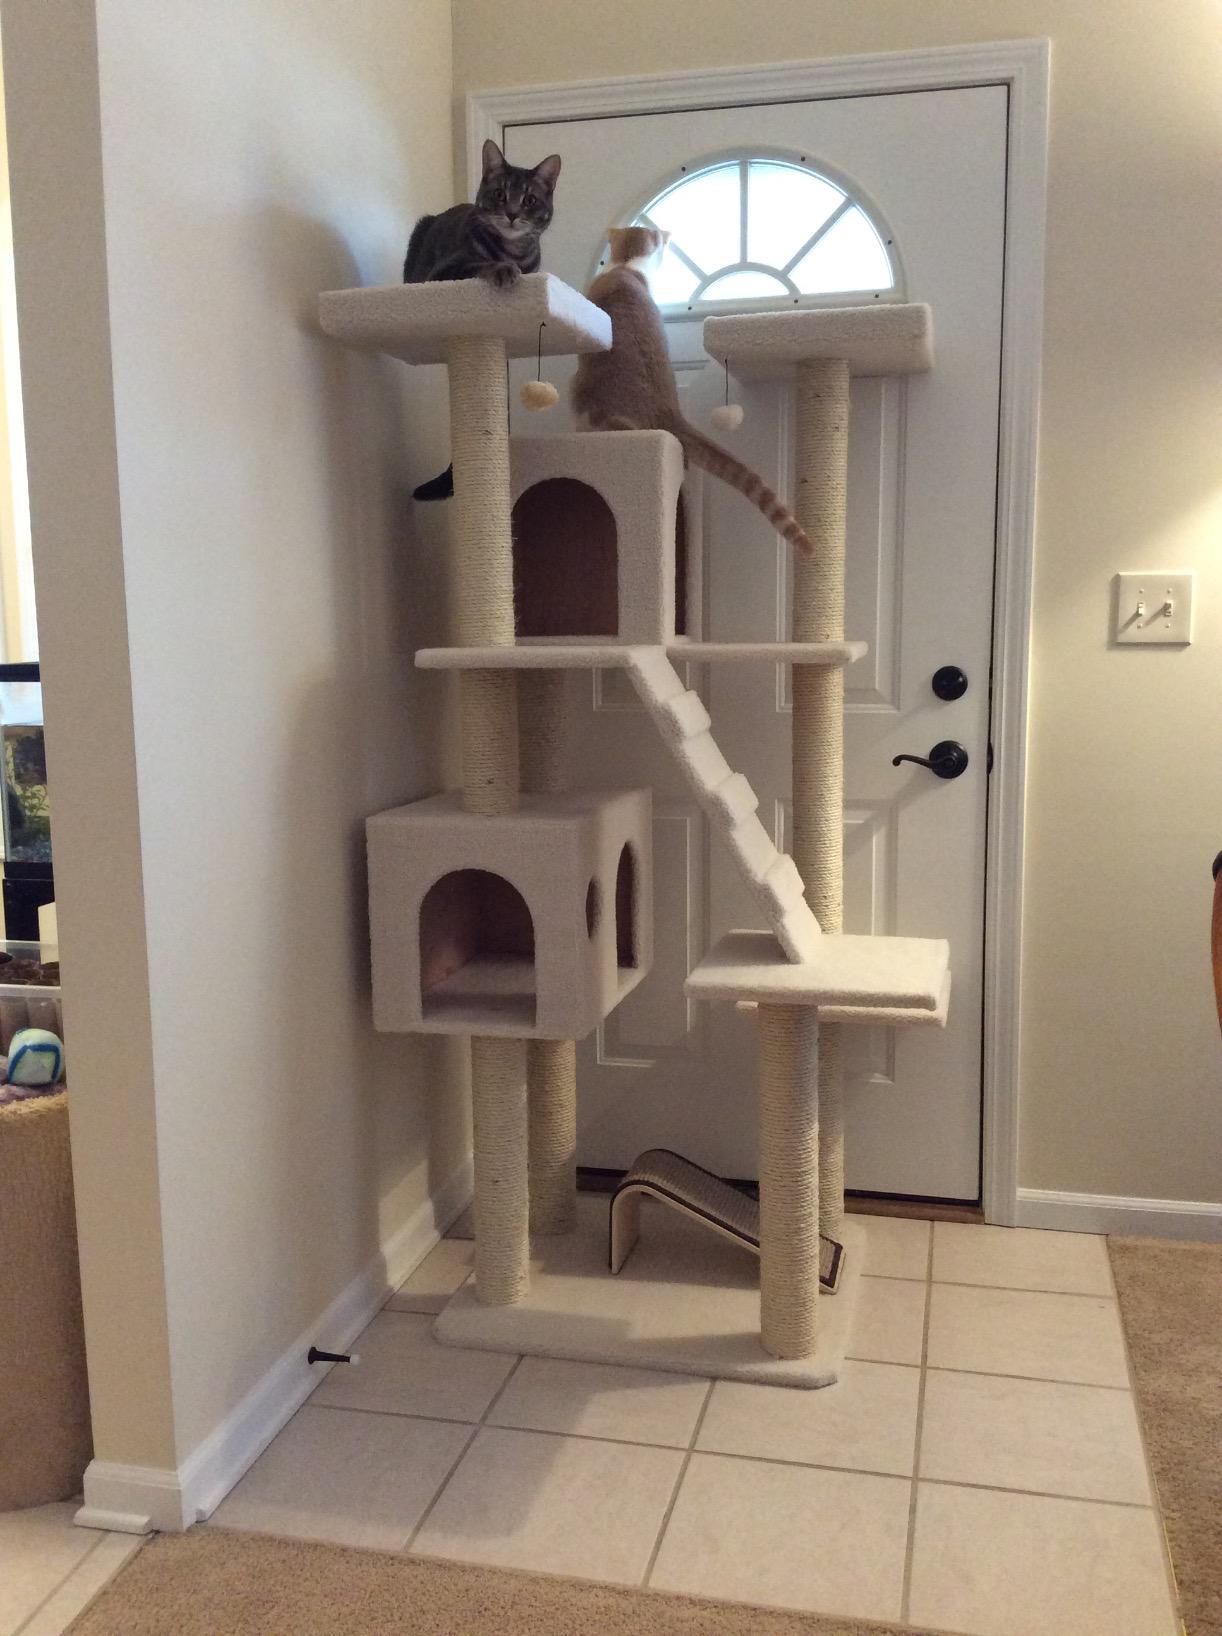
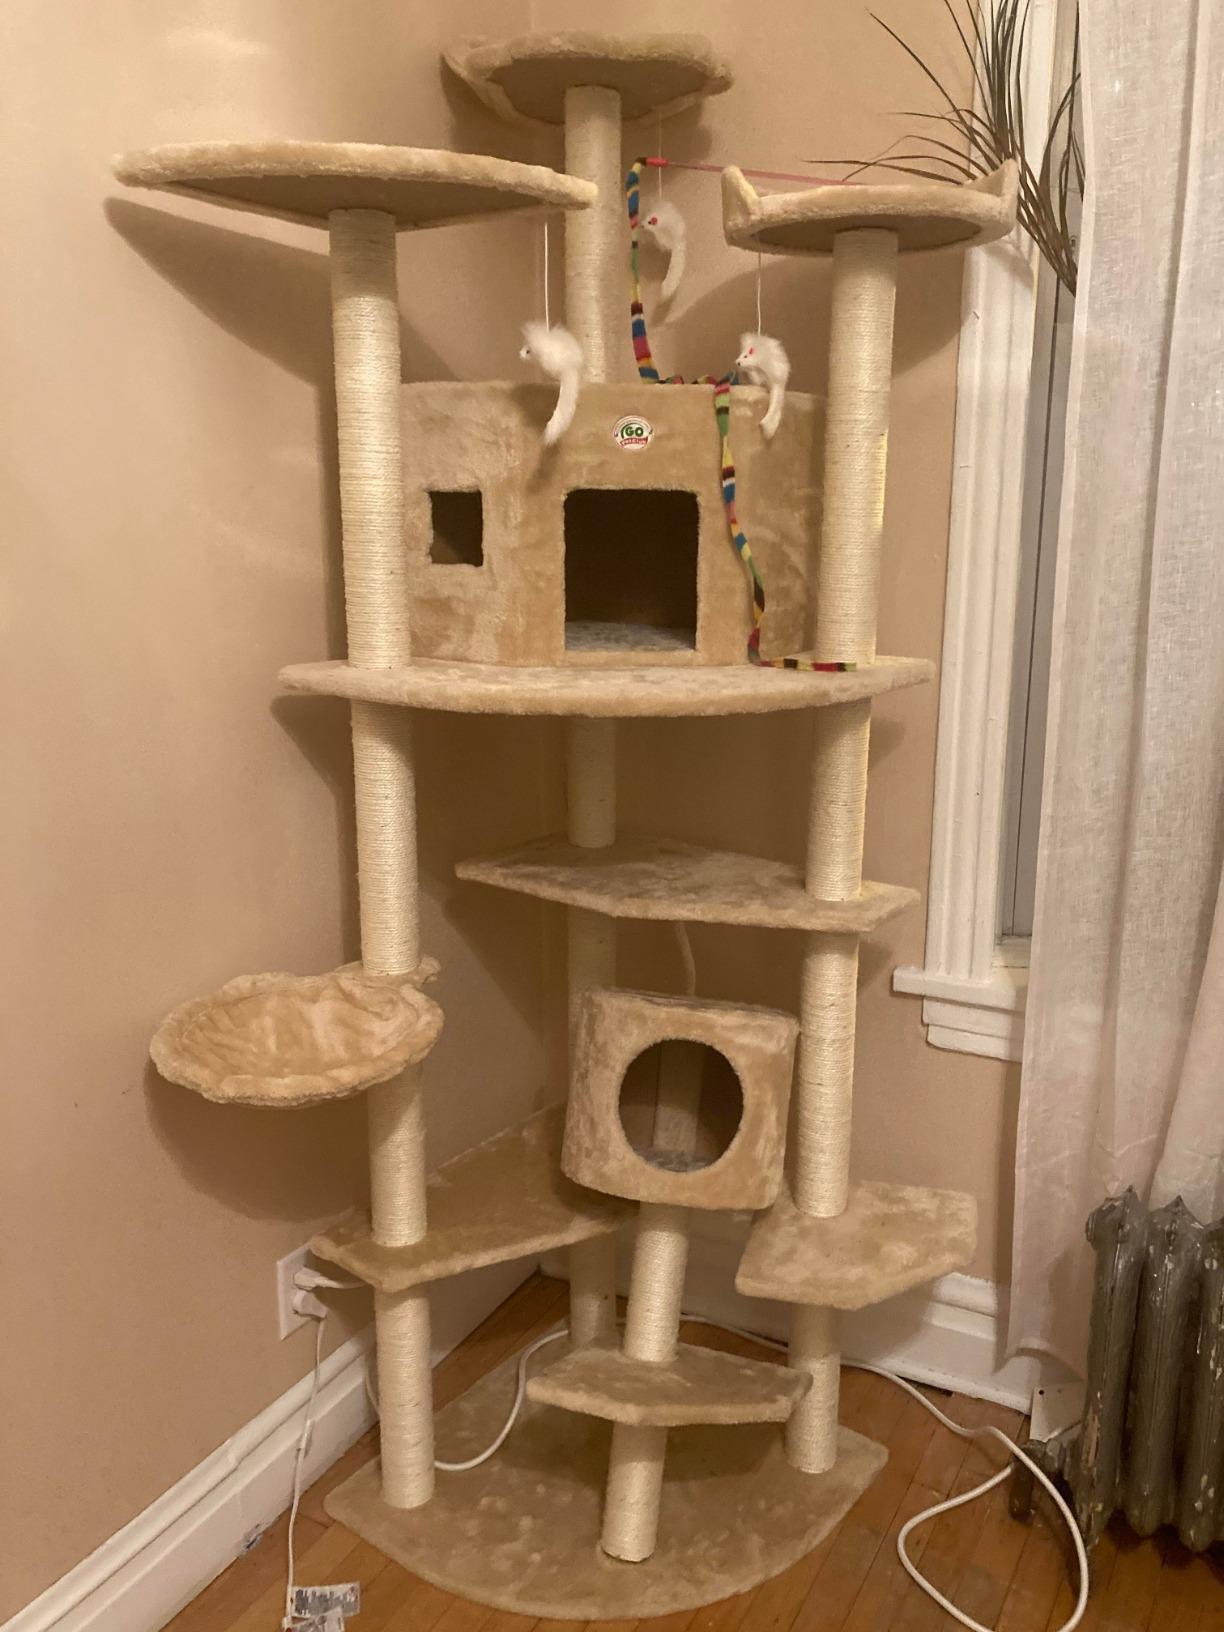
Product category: items_cat tree
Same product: no